WERE

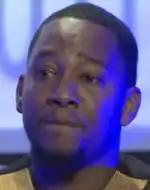
Basheer Jones

WJMO switched to urban gospel music on May 17, 1999, after nearly forty years with an rhythm and blues format, reputed by many to have been the longest running format of its kind in the country. The format switch took place one month after WZJM switched formats to rhythmic oldies under Chancellor/AMFM's "Jammin' Oldies" format concept rolled out at other stations owned by the conglomerate.